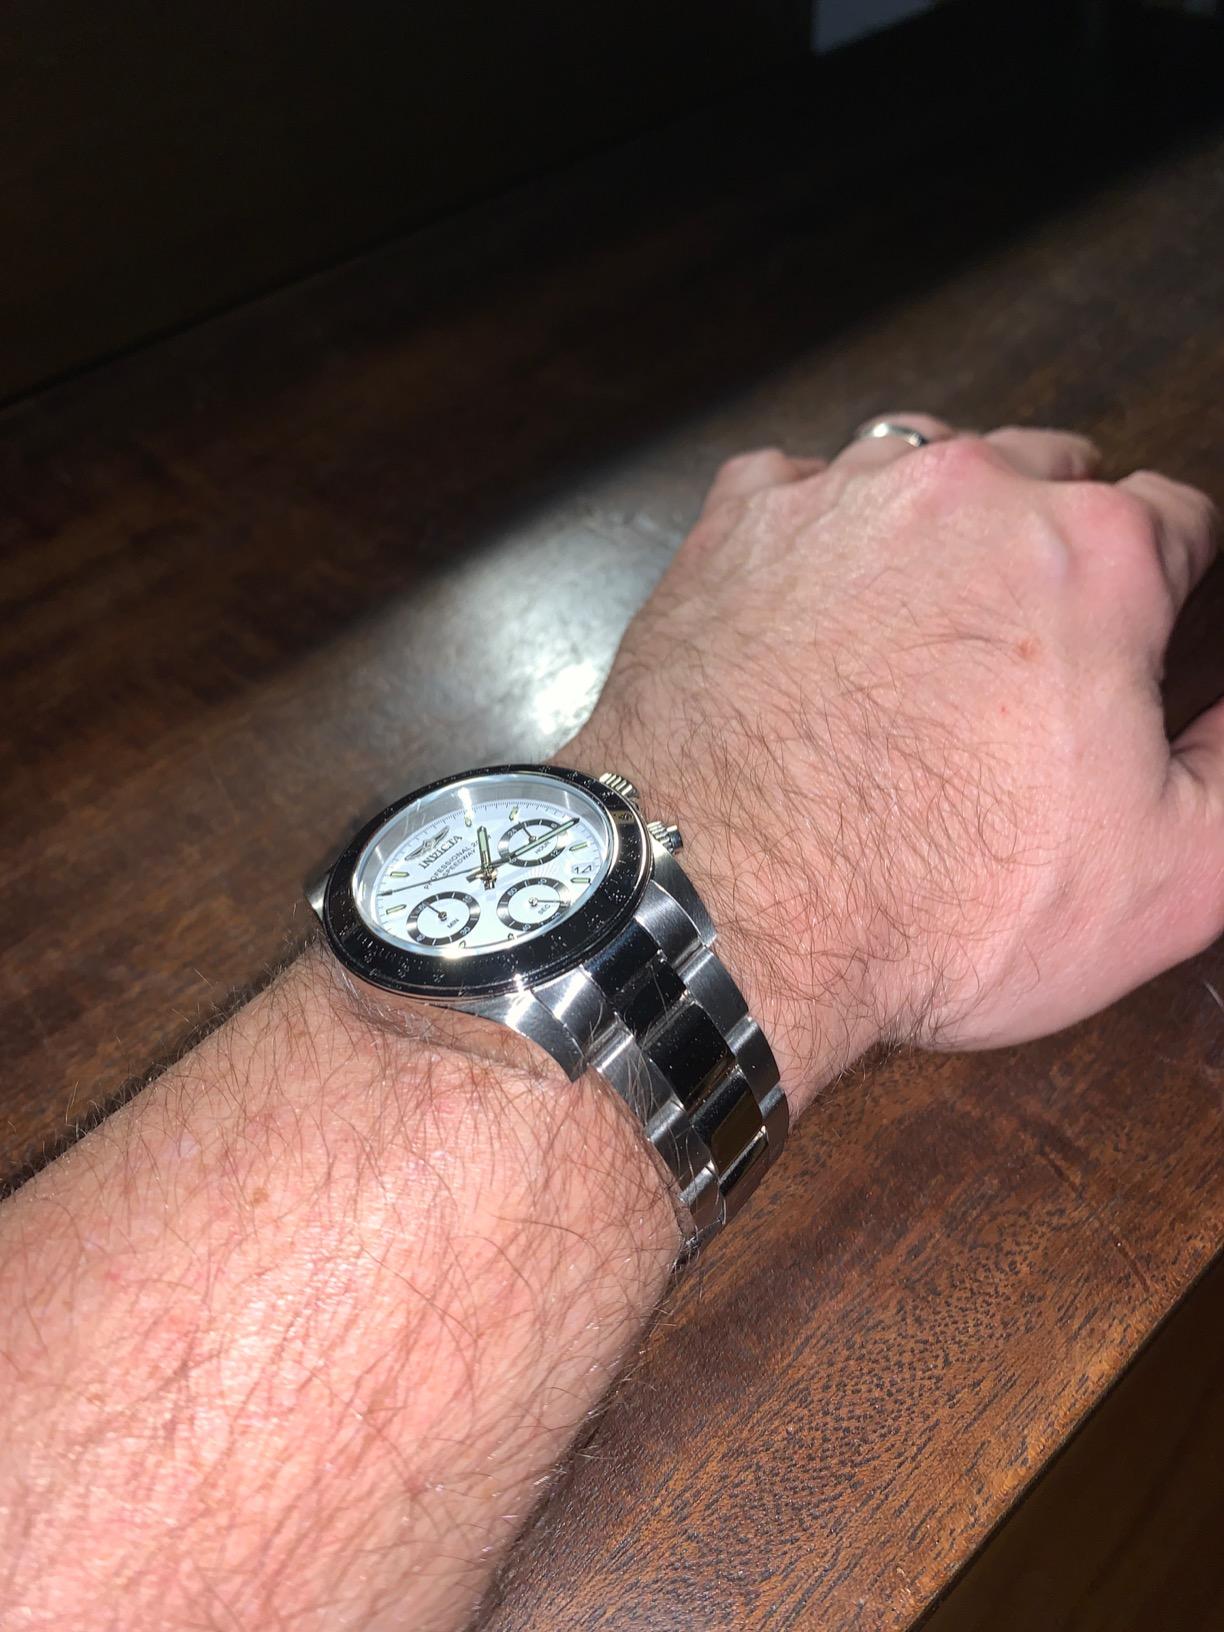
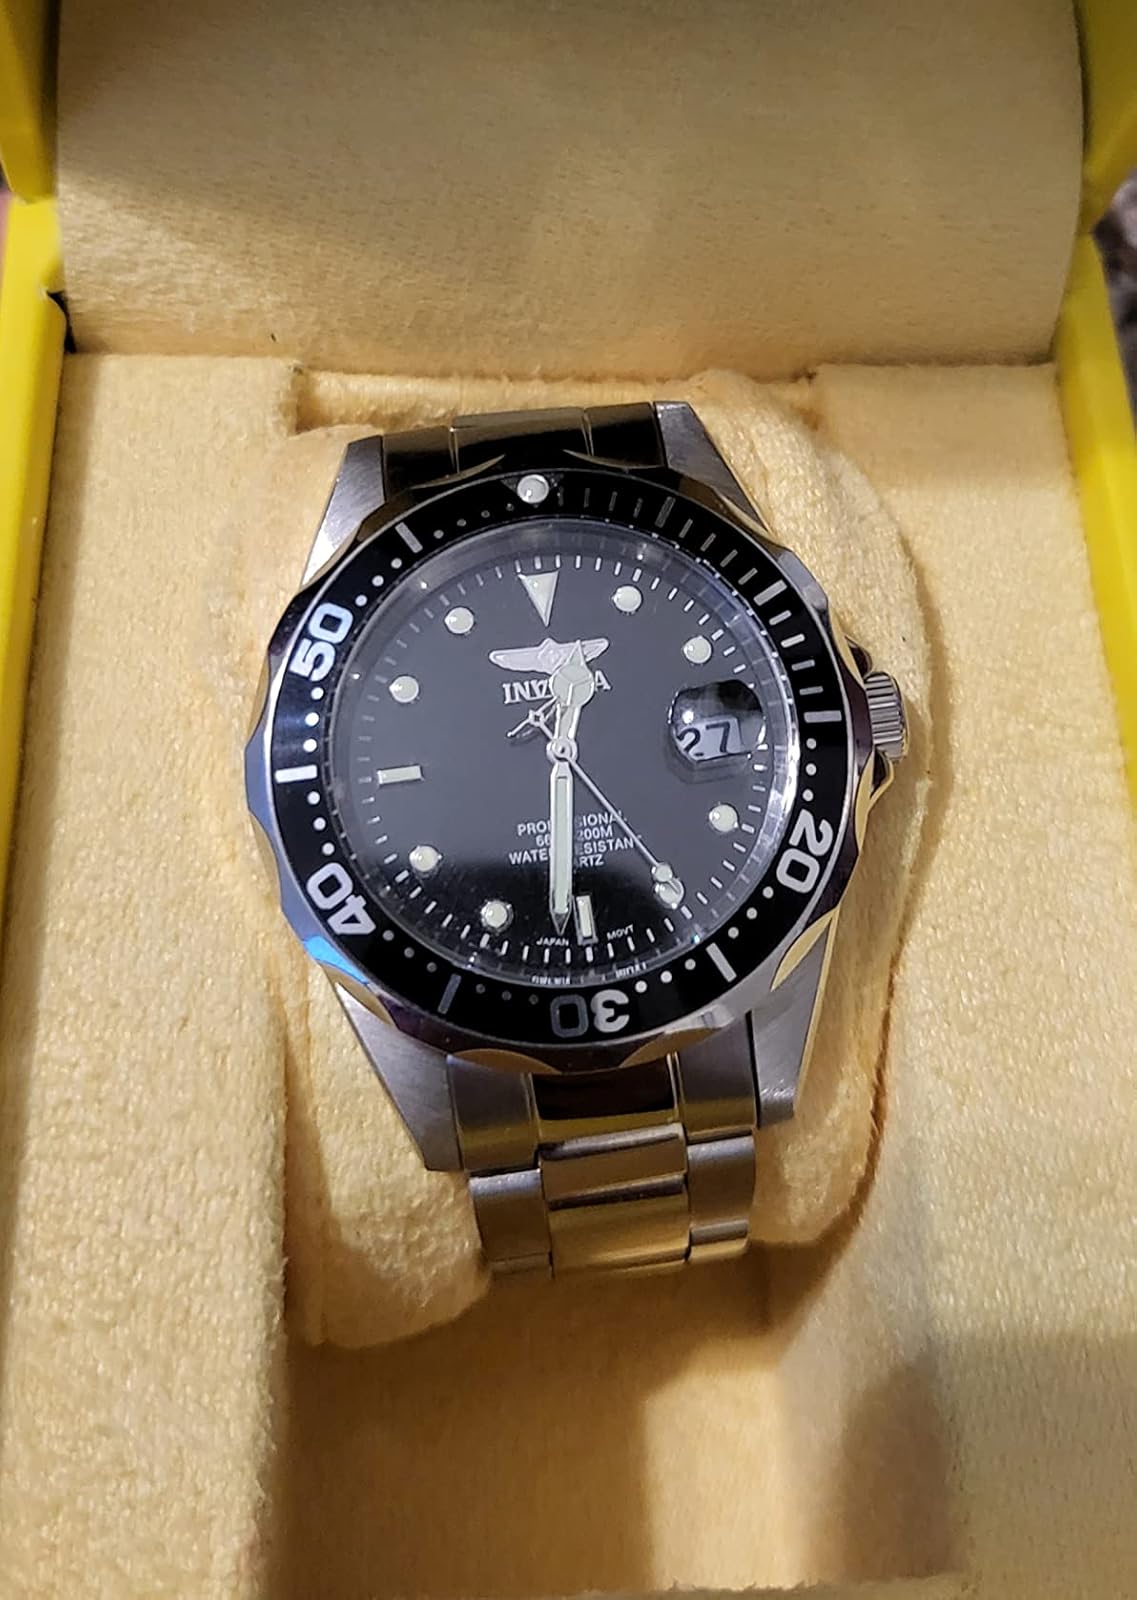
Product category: accessories_watch
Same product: no